Regulation and monitoring of pollution

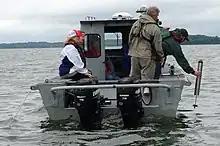
Ambient water sample collection on a lake in Nashville, Tennessee

Enactment of the 1972 Clean Water Act (CWA) required thousands of facilities to obtain permits for discharges to navigable water bodies through the National Pollutant Discharge Elimination System (NPDES). It also required EPA to establish national technology-based discharge standards for municipal sewage treatment plants, and for many industrial categories (the latter are called "effluent guidelines.")